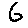
Label: 6